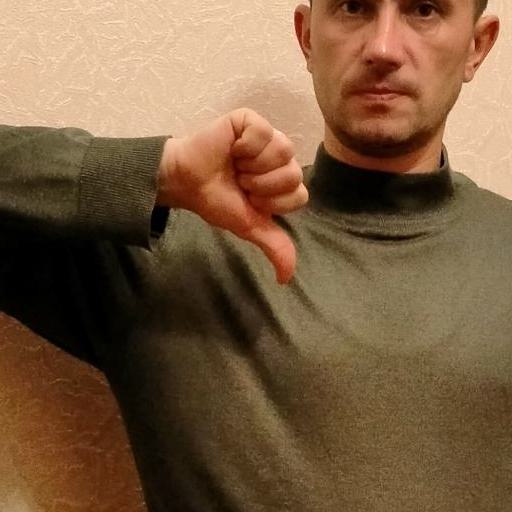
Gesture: dislike